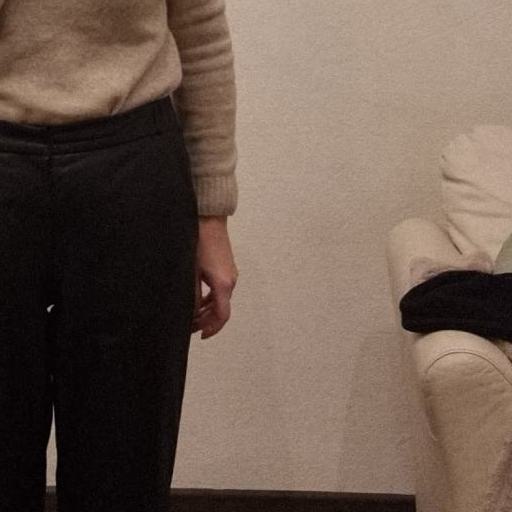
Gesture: no_gesture